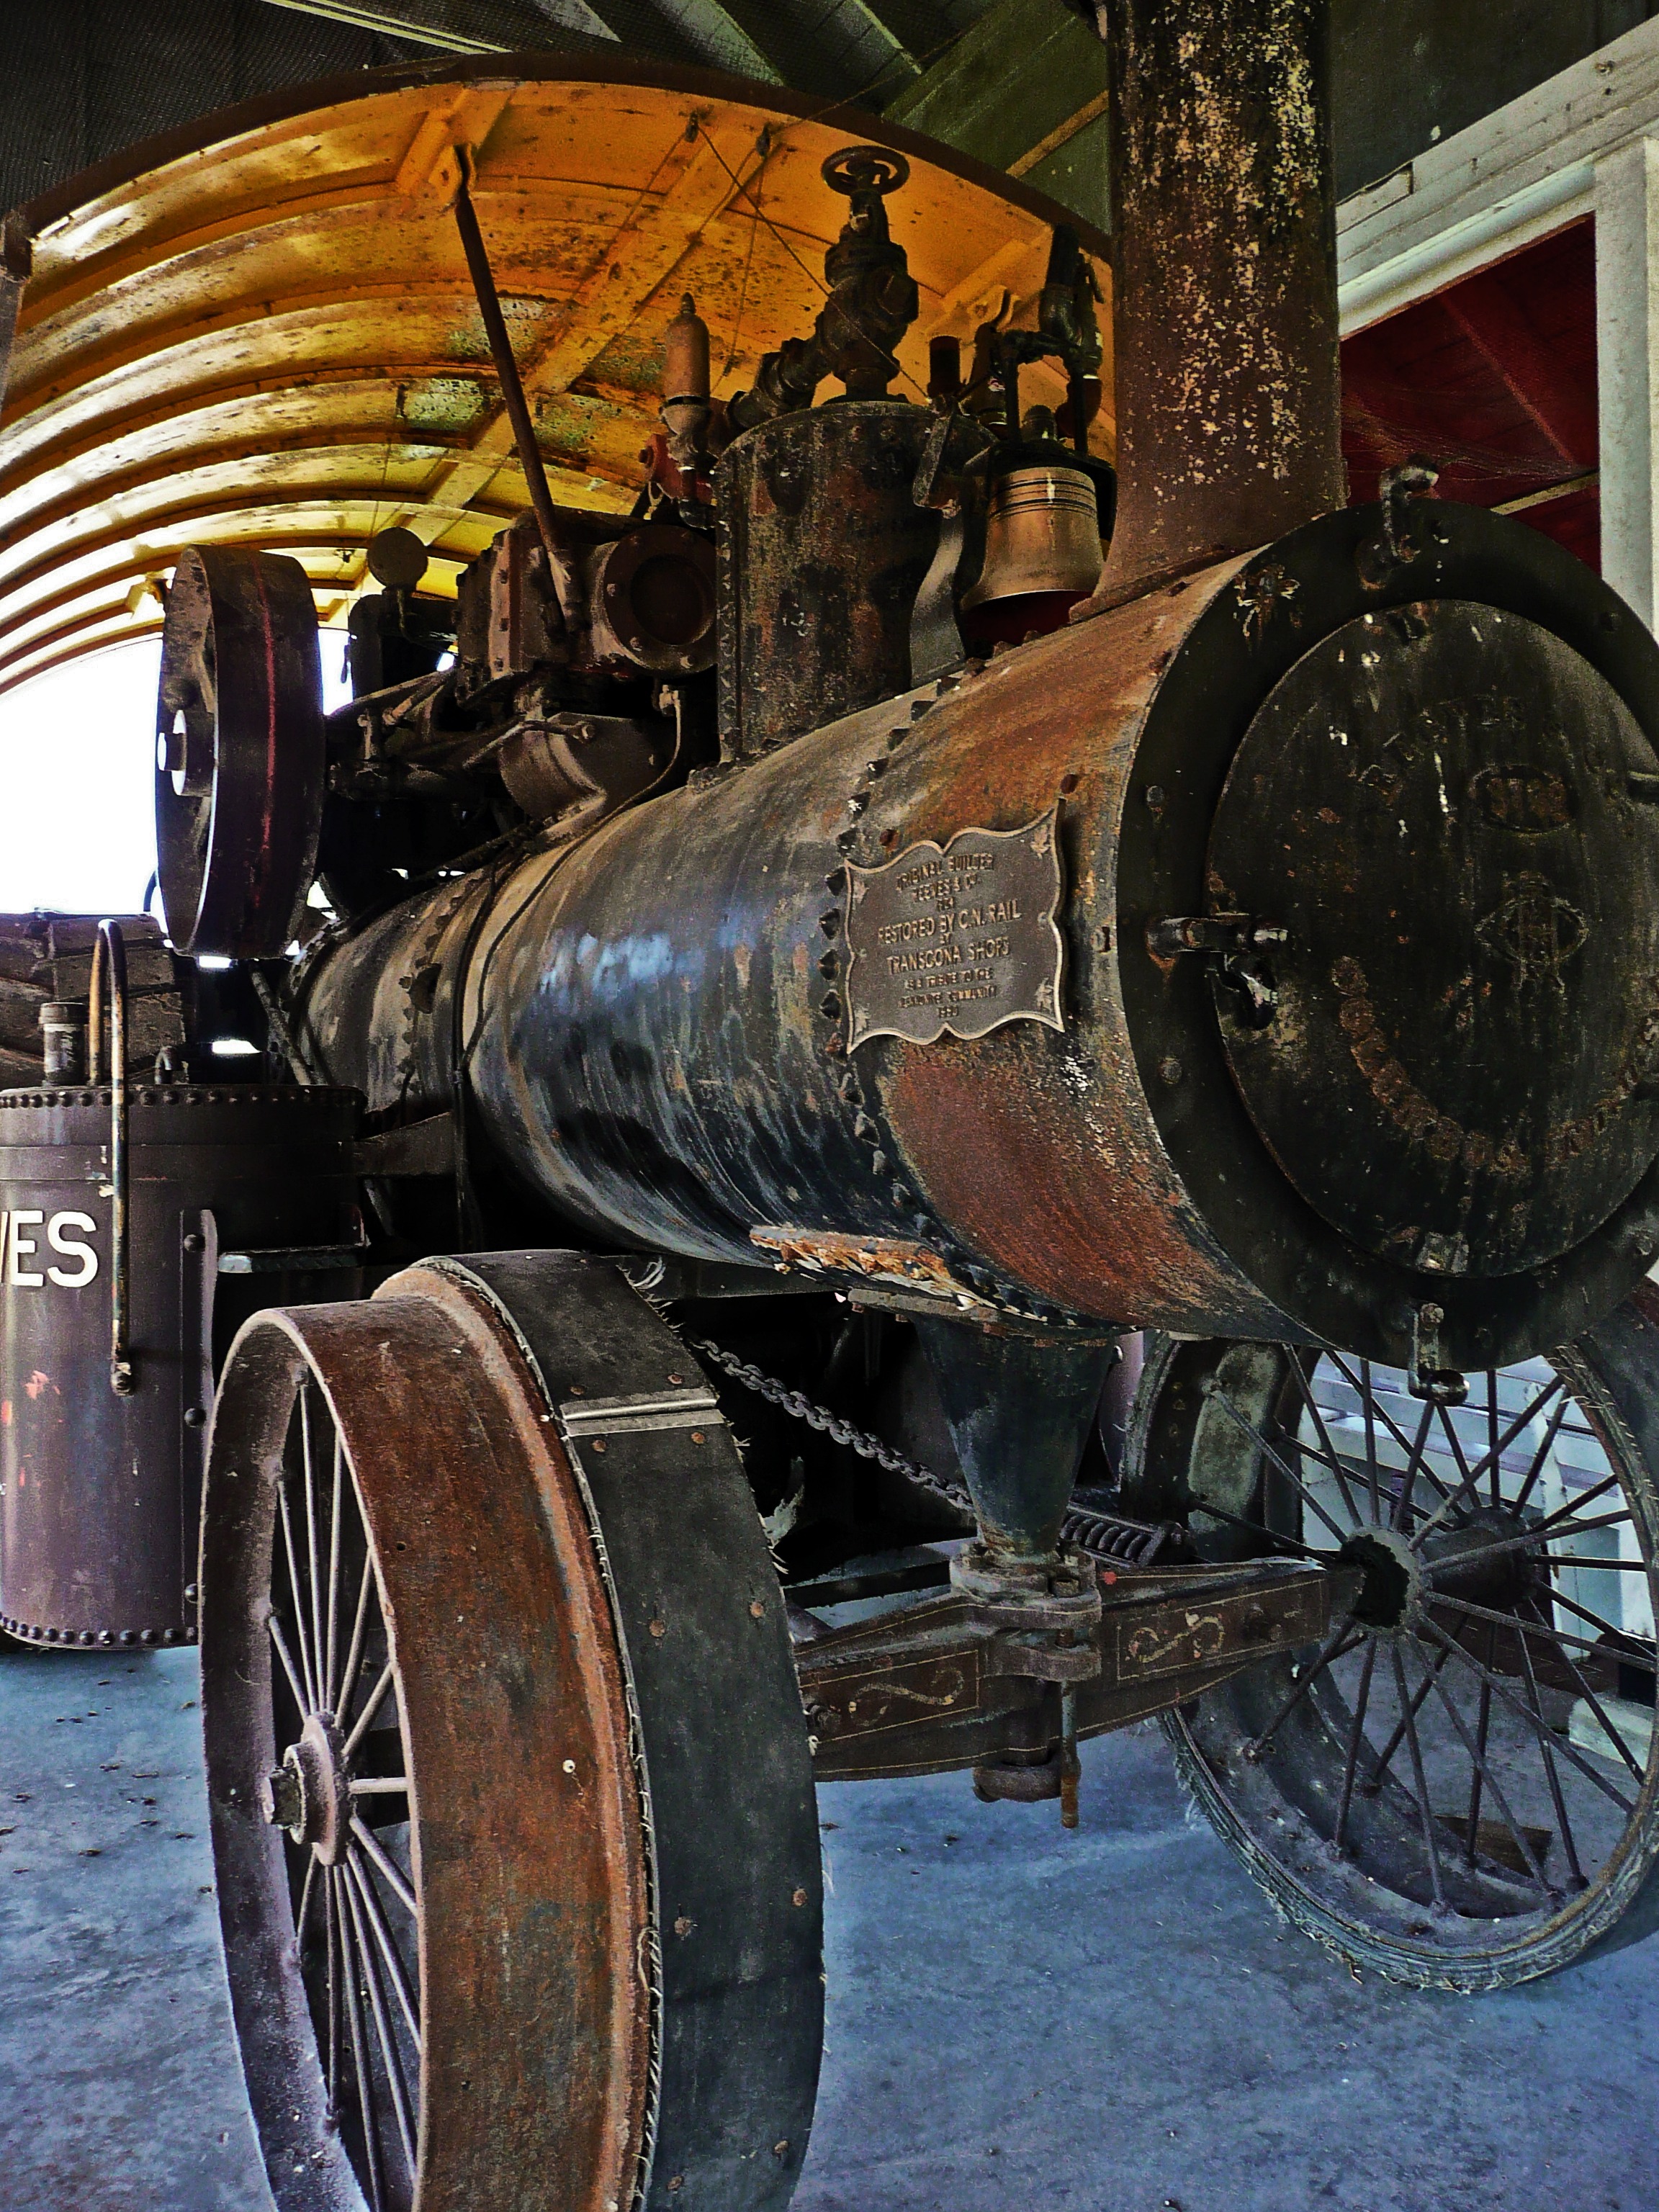
antique, wheel, transport, vehicle, machine, agriculture, weapon, locomotive, canada, steam engine, cannon, iron, tourist attraction, manitoba, farm equipment, man made object, steinbach, aircraft engine, automotive engine part, mennonite heritage village, old steam tractor